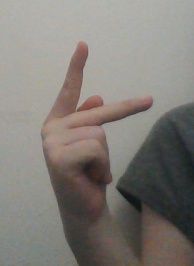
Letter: dha